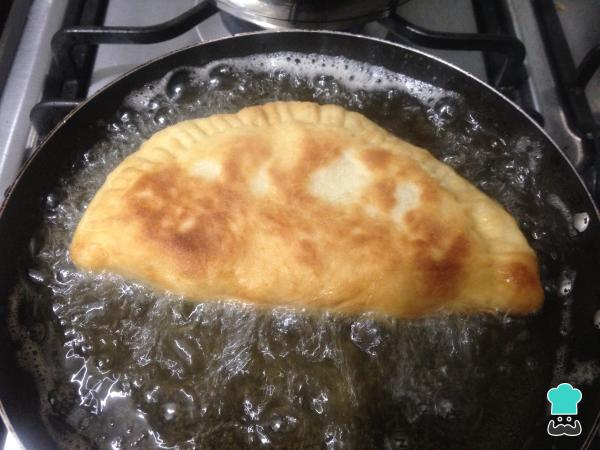
Pasados unos 3 a 5 minutos, voltea la empanadita para freír el otro lado, deben quedar doradas por ambos lados.